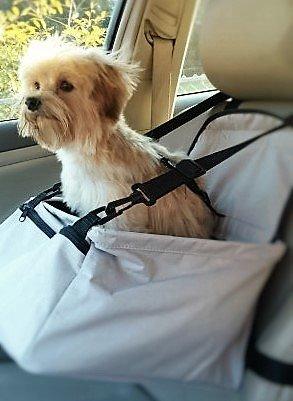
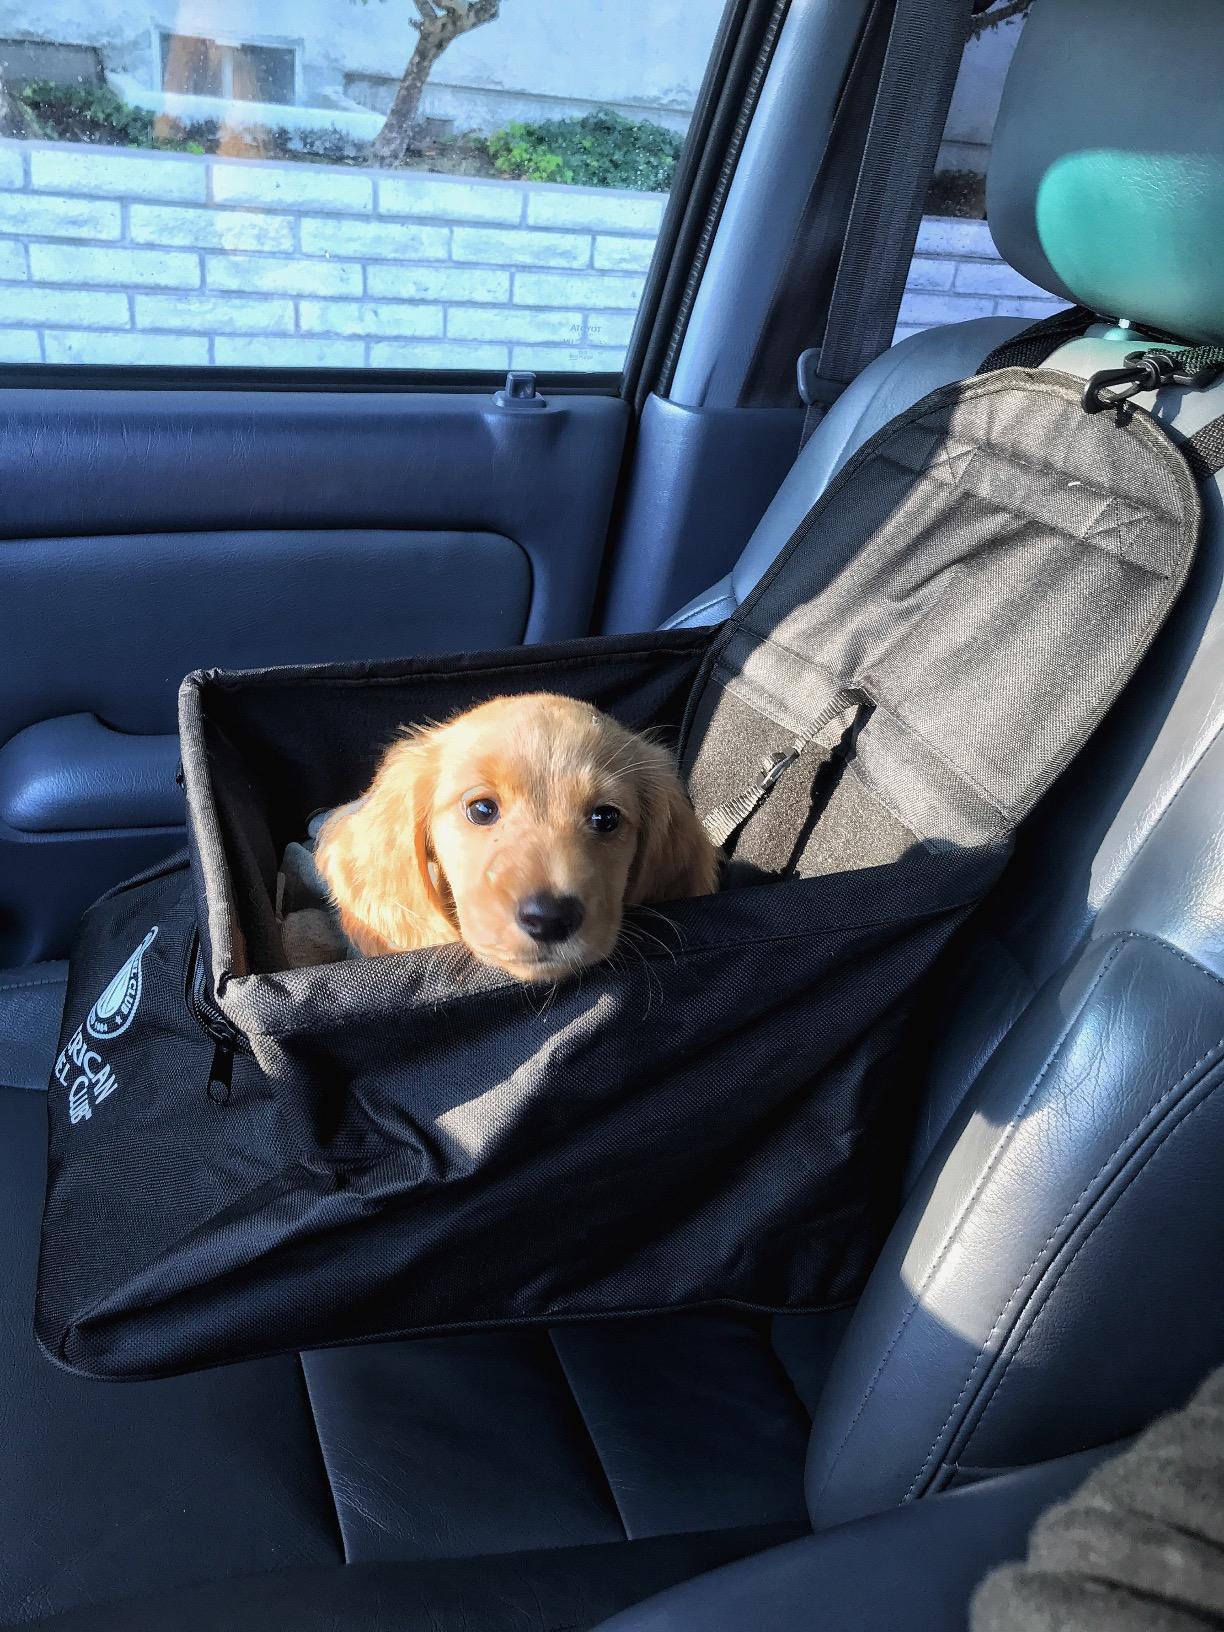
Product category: items_kennel
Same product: no